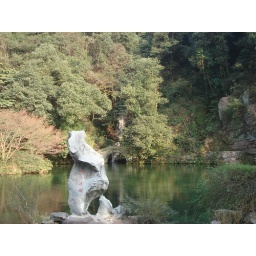
took the #4 bus to this waterfall. highly recommended by a local girl we met on the street. thanks!